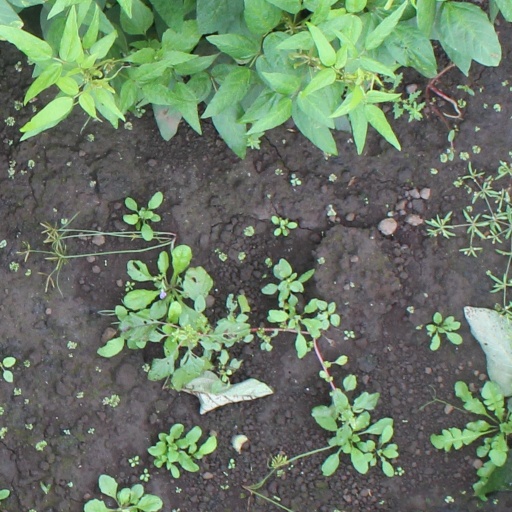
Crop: soybean